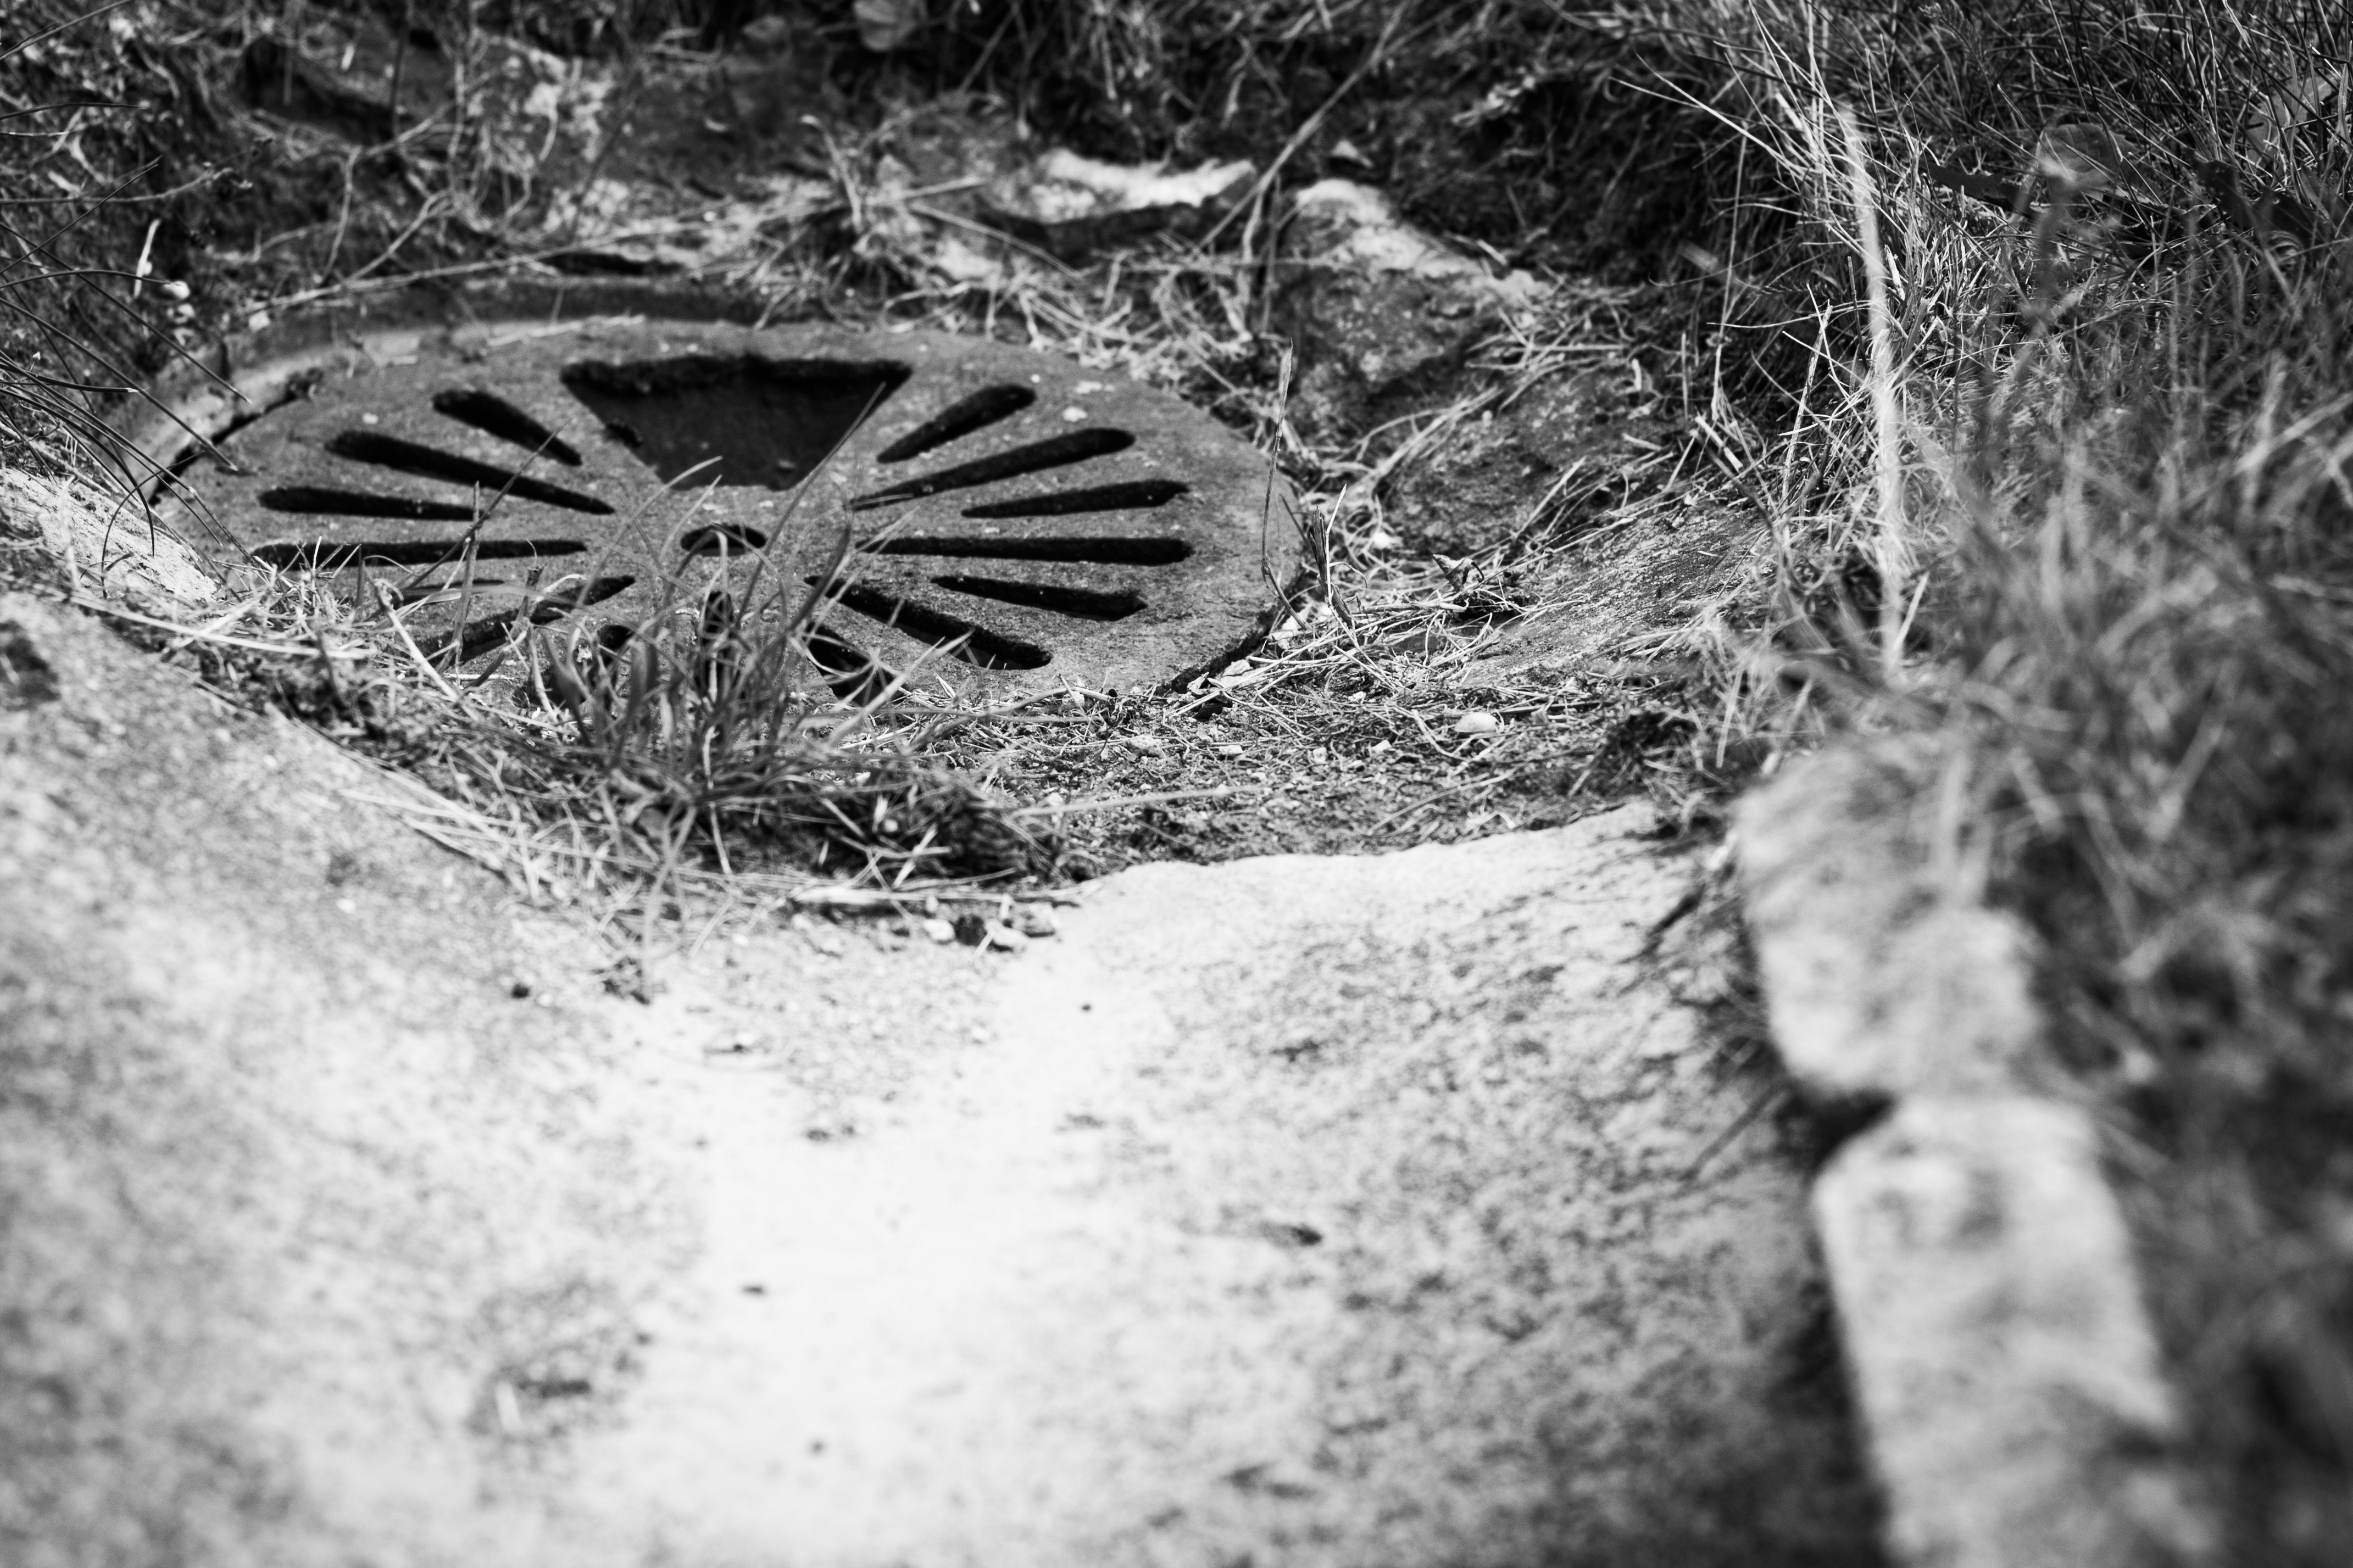
water, nature, path, snow, black and white, architecture, white, photography, hole, building, city, atmosphere, steel, underground, environment, soil, black, monochrome, health, drainage, ecology, close up, outside, wc, waste, public, trash, iron, channel, cast iron, cover, leadership, recycling, access, hygiene, discharge, sewerage, removal, the passage of the, waste water, the underground, monochrome photography